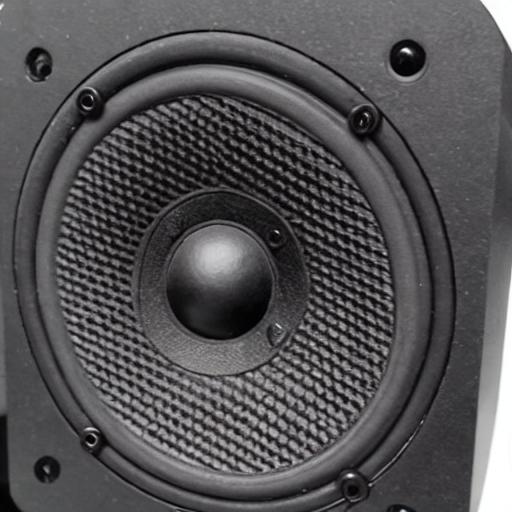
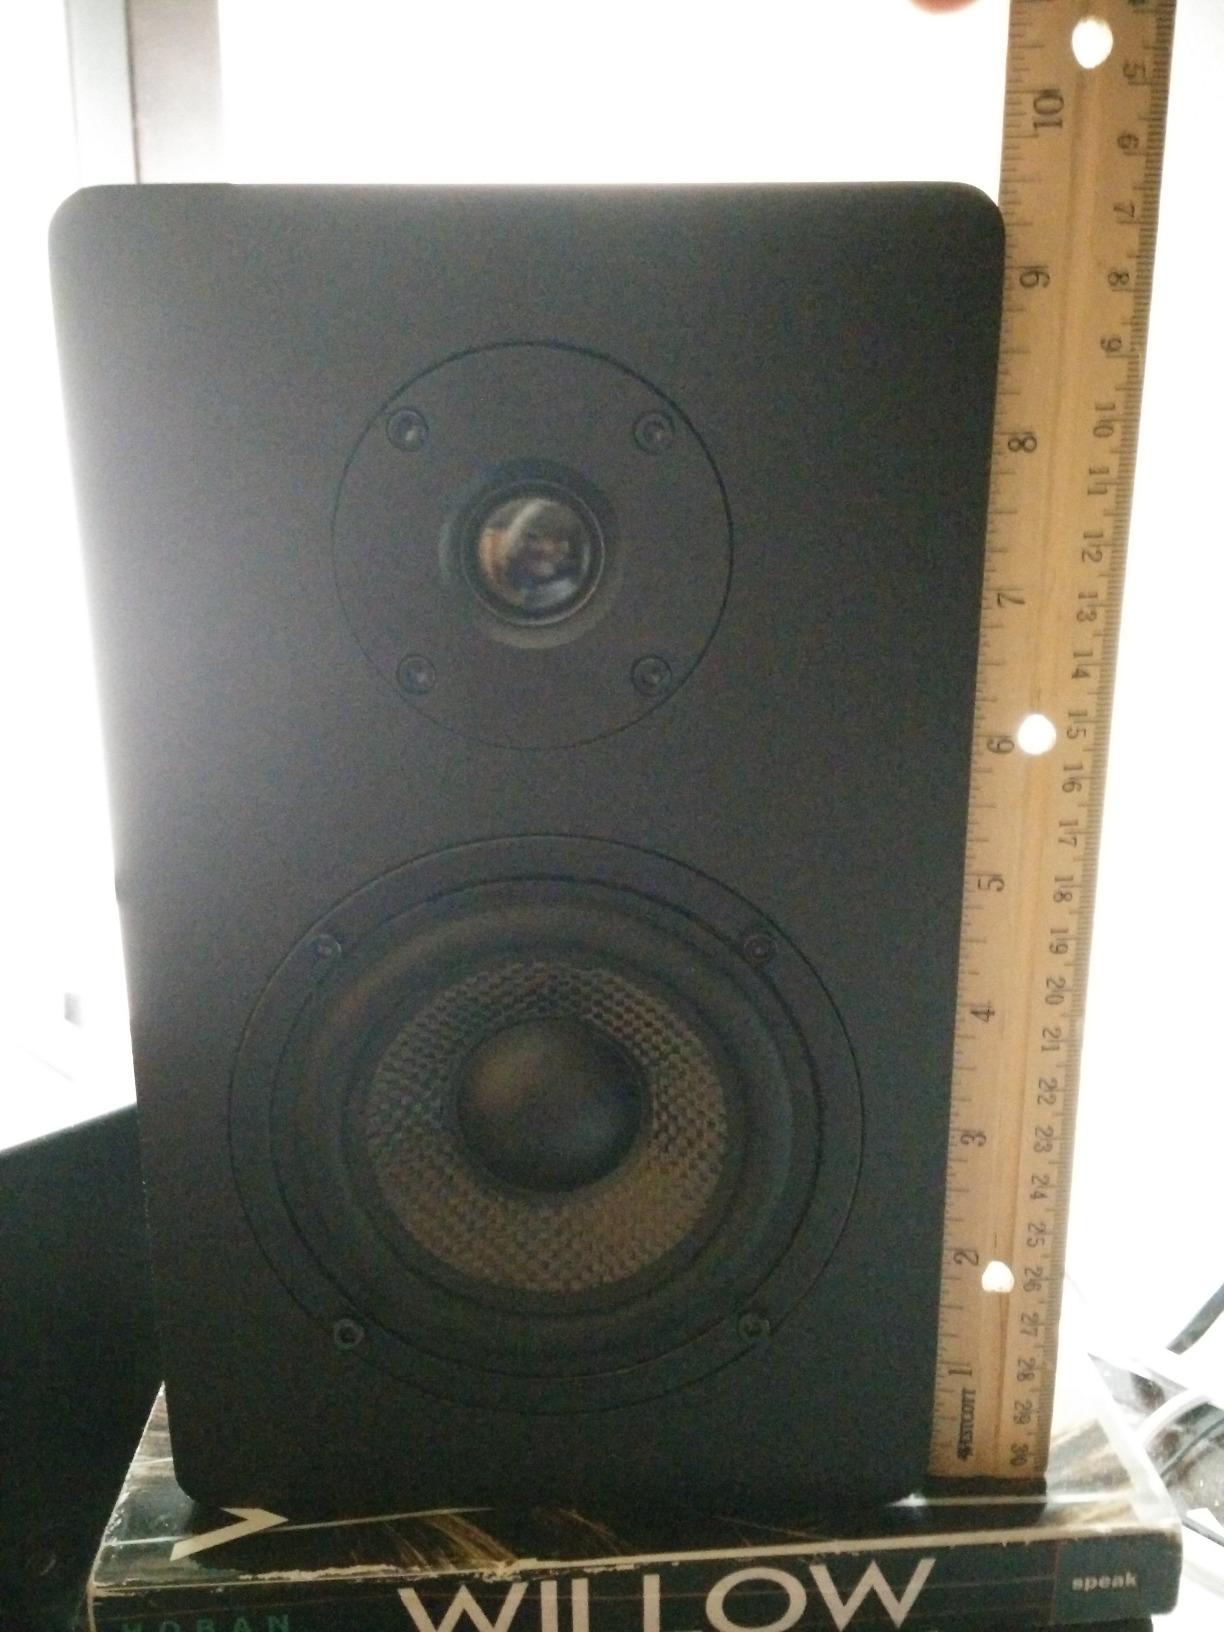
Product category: speaker
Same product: no